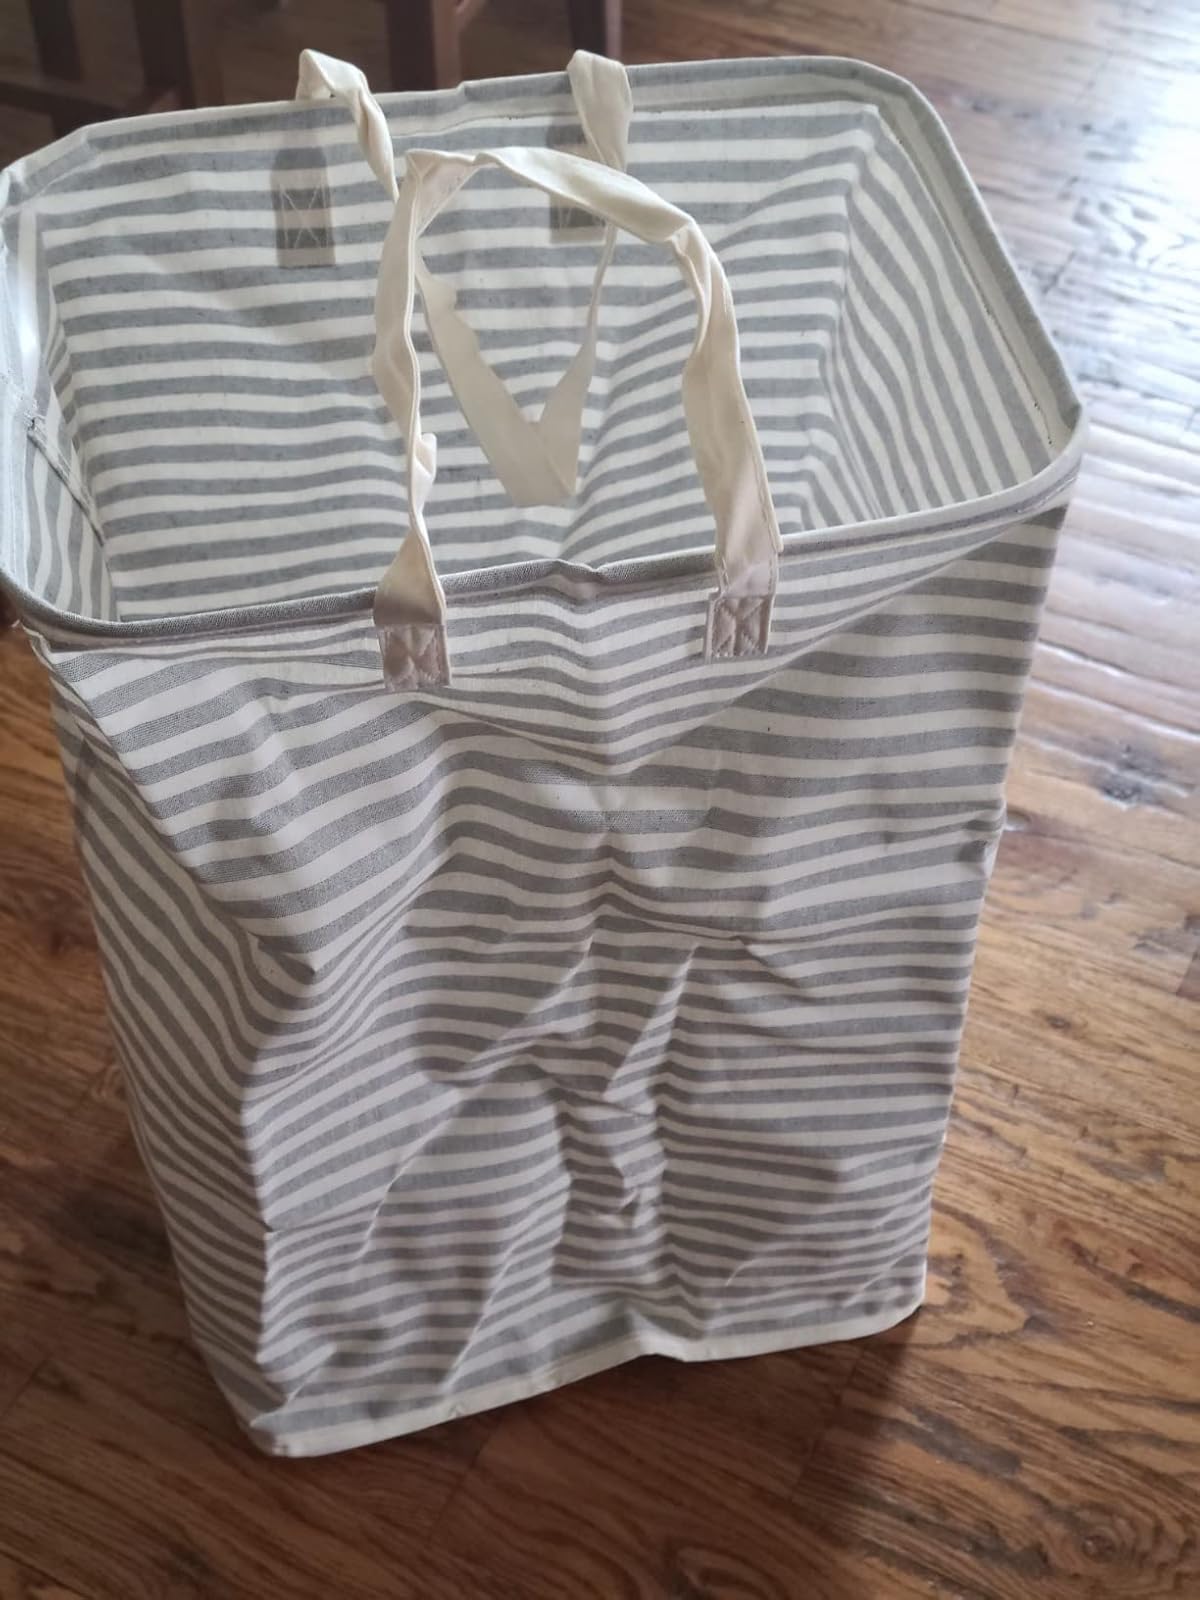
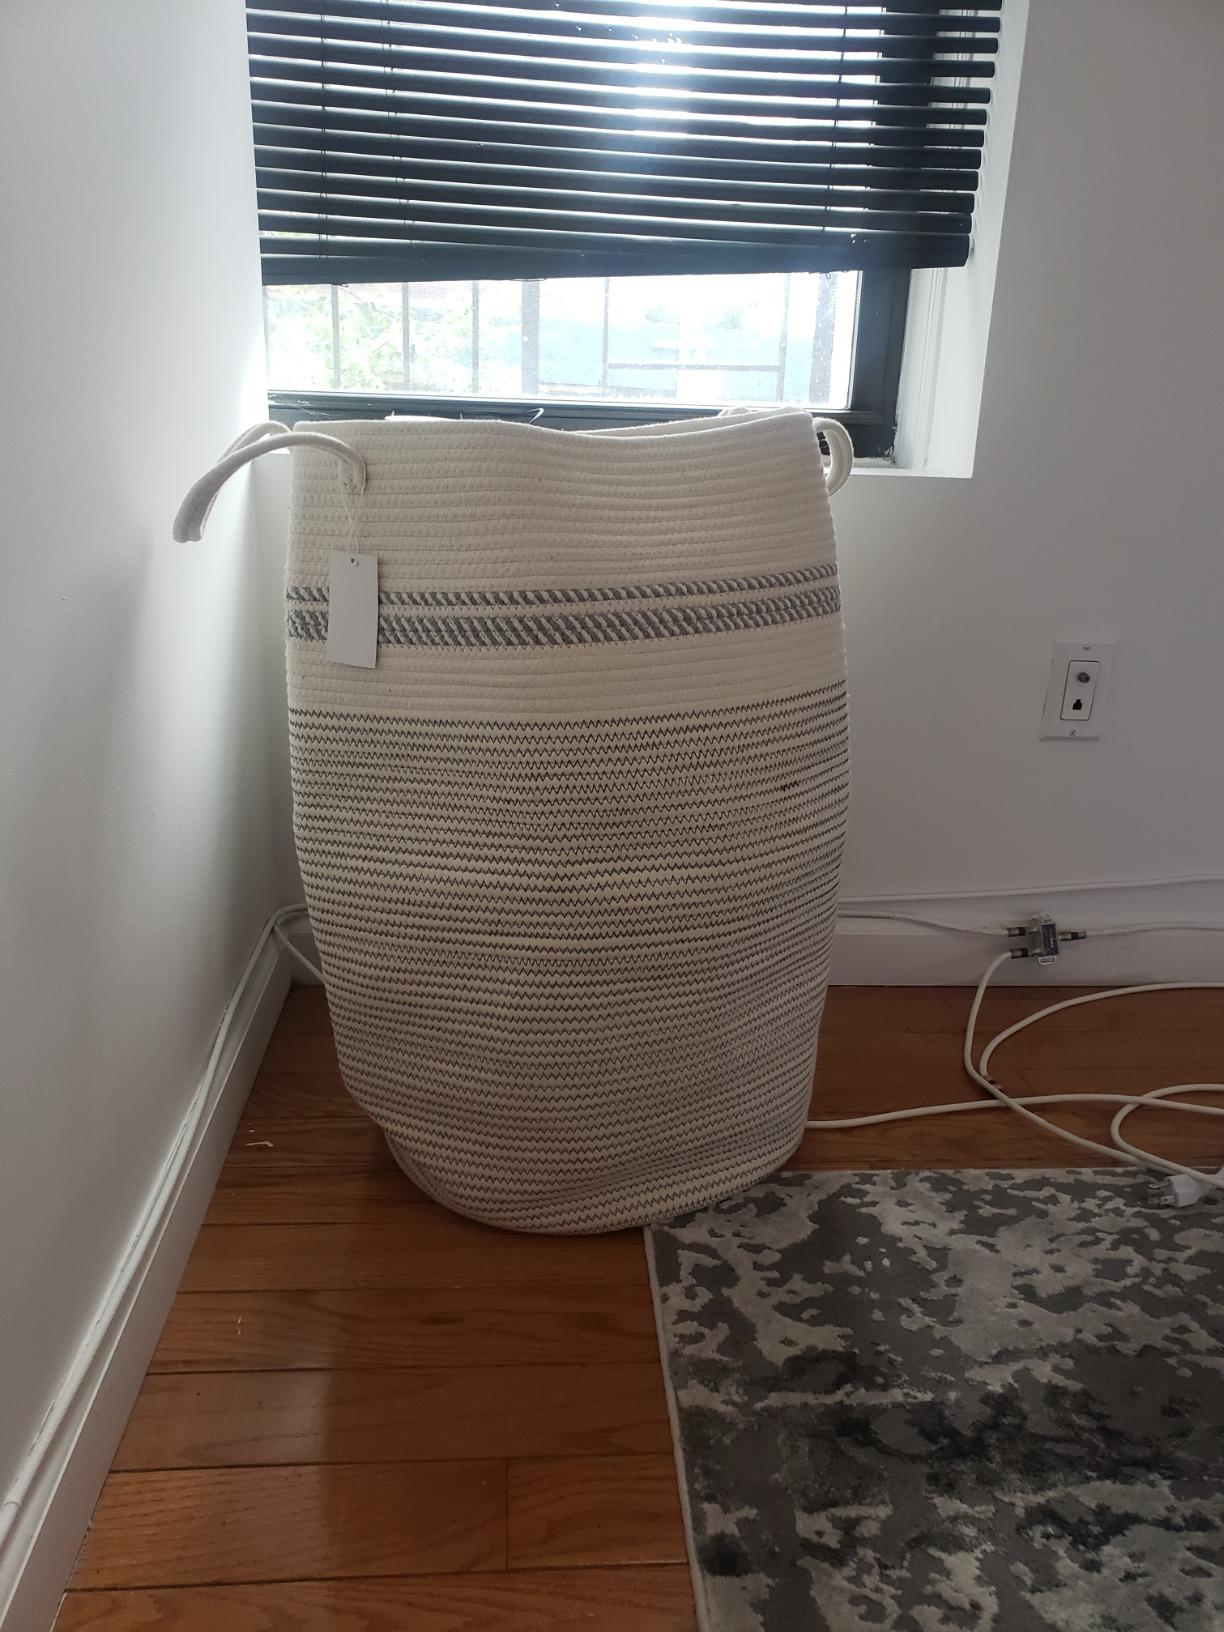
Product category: items_hamper
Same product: no